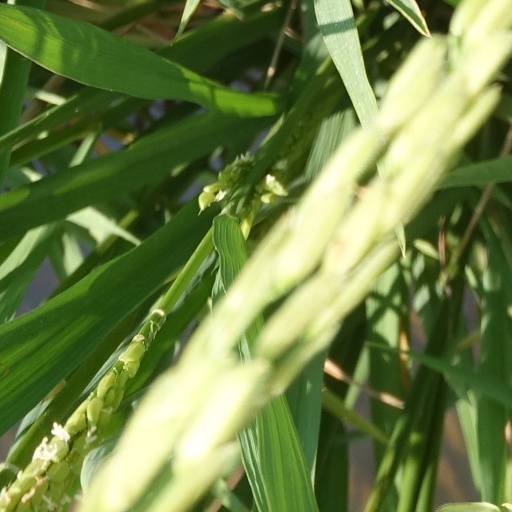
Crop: rice